Giovanni Battista Maganza

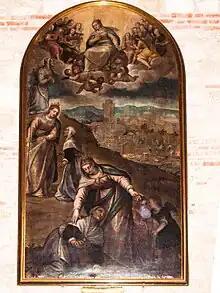
Altarpiece for church of San Giorgio, Vicenza

Maganza was also a poet and a friend of Andrea Palladio. He visited Rome between 1546 and 1547 and also met Gian Giorgio Trissino and the poet Marco Thiene, he was member of the Accademia Olimpica (Olympic Academy) in Venice where he designed costumes for the play "Oedipus Rex", the first opera presented at the Palladio-designed Teatro Olimpico.